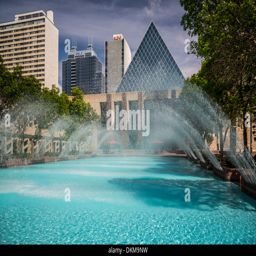
the decorative fountain and pool